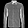
Label: Shirt